Antoinette Lattouf

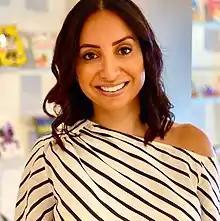

Antoinette Lattouf (born 1983) is an Australian journalist, host, author, and diversity advocate, who has worked at Network Ten, Australian Broadcasting Corporation (ABC), SBS, Southern Cross Austereo, Triple J, and as a social commentator for various online and broadcast publications. She is also known for her work as a columnist for "The Sydney Morning Herald". She was the subject of a high-profile unlawful termination case against the ABC in 2023–2025 with the Federal Court of Australia finding in her favour in June 2025.